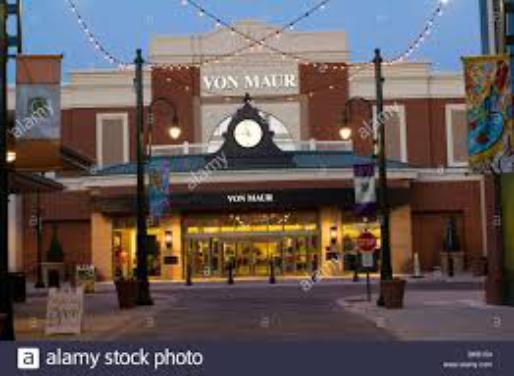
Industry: Others